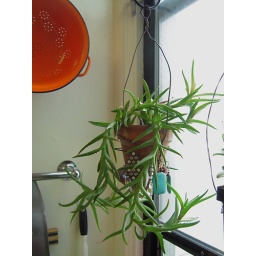
This has been hanging in my kitchen window for four years.